Seleucid Empire

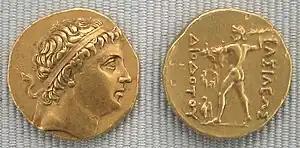
Gold coin of Diodotus, who asserted independence to form the Greco-Bactrian kingdom . Greek legend reads: , "Basileōs Diodotou," "of King Diodotus."

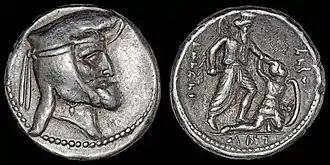
Drachm of the Frataraka ruler Vahbarz (Oborzos), thought to have initiated the independence of Persis from the Seleucid Empire. The coin shows on the reverse an Achaemenid king slaying an armoured, possibly Greek, soldier. This possibly refers to the events related by Polyainos (Strat. 7.40), in which Vahbarz (Oborzos) is said to have killed 3000 Seleucid settlers.

Antiochus I (reigned 281–261 BC) and his son and successor Antiochus II Theos (reigned 261–246 BC) were faced with challenges in the west, including repeated wars with Ptolemy II and a Celtic invasion of Asia Minor—distracting attention from holding the eastern portions of the Empire together. Towards the end of Antiochus II's reign, various provinces simultaneously asserted their independence, such as Bactria and Sogdiana under Diodotus, Cappadocia under Ariarathes III, and Parthia under Andragoras. A few years later, the last was defeated and killed by the invading Parni of Arsaces—the region would then become the core of the Parthian Empire.